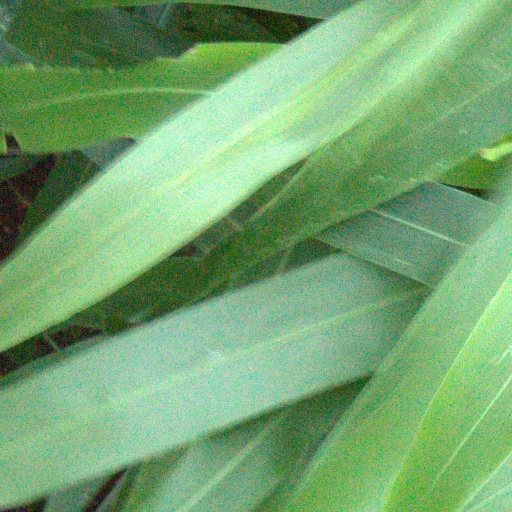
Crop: sorghum